Urban aquaculture

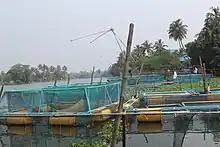
Raising fish in cages in a lake in a relatively undeveloped environment

Urban aquaculture employs water-based systems, the most common, which mostly use cages and pens; land-based systems, which make use of ponds, tanks and raceways; recirculating systems are usually high control enclosed systems, whereas irrigation is used for livestock fish.